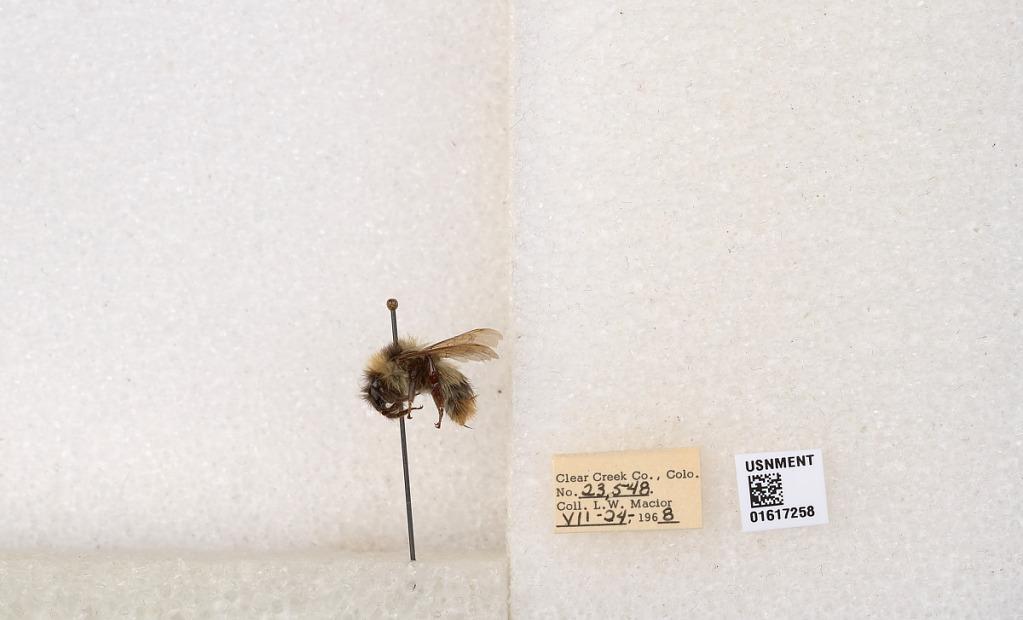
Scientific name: Bombus kirbyellus
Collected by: L. Macior
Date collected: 1968-7-24
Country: United States
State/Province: Colorado
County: Clear Creek
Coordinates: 39.6891, -105.644